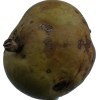
Label: pear